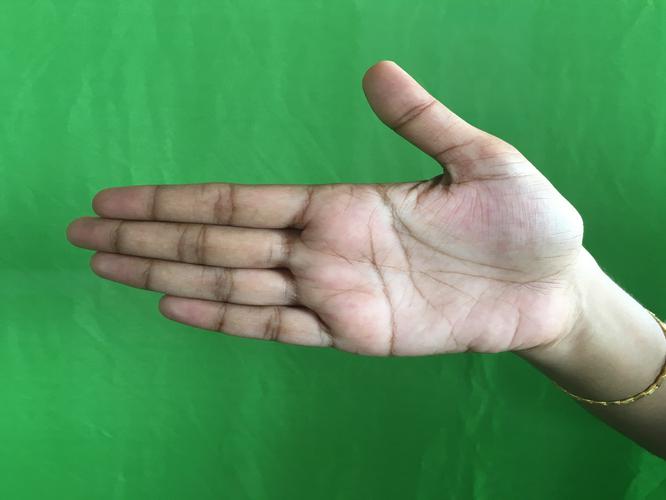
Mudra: Ardhachandran
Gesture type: single_hand